Kaduna State

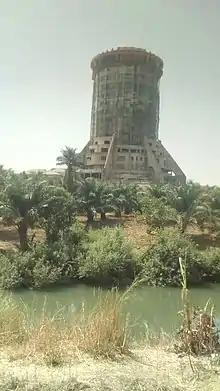
Throneroom's Salama radio 14-storey tower, Kafanchan

In Kaduna State there are a lot of ethnic groups, which lead to the variation of culture and architectural style, this include the city wall of Zaria. The walls constructed during the reigns of Queen Amina of Zazzau protected the city and they are between 14 and 16 km long, and are closed by eight gates, Also the Emir's Palace of Zaria is an important traditional heritage. The palace has luxurious interiors. The St. Bartholomew's Church Zaria, built by the Church Missionary Society in 1929, still stands in Zaria, the church was built based on Hausa traditional architecture.